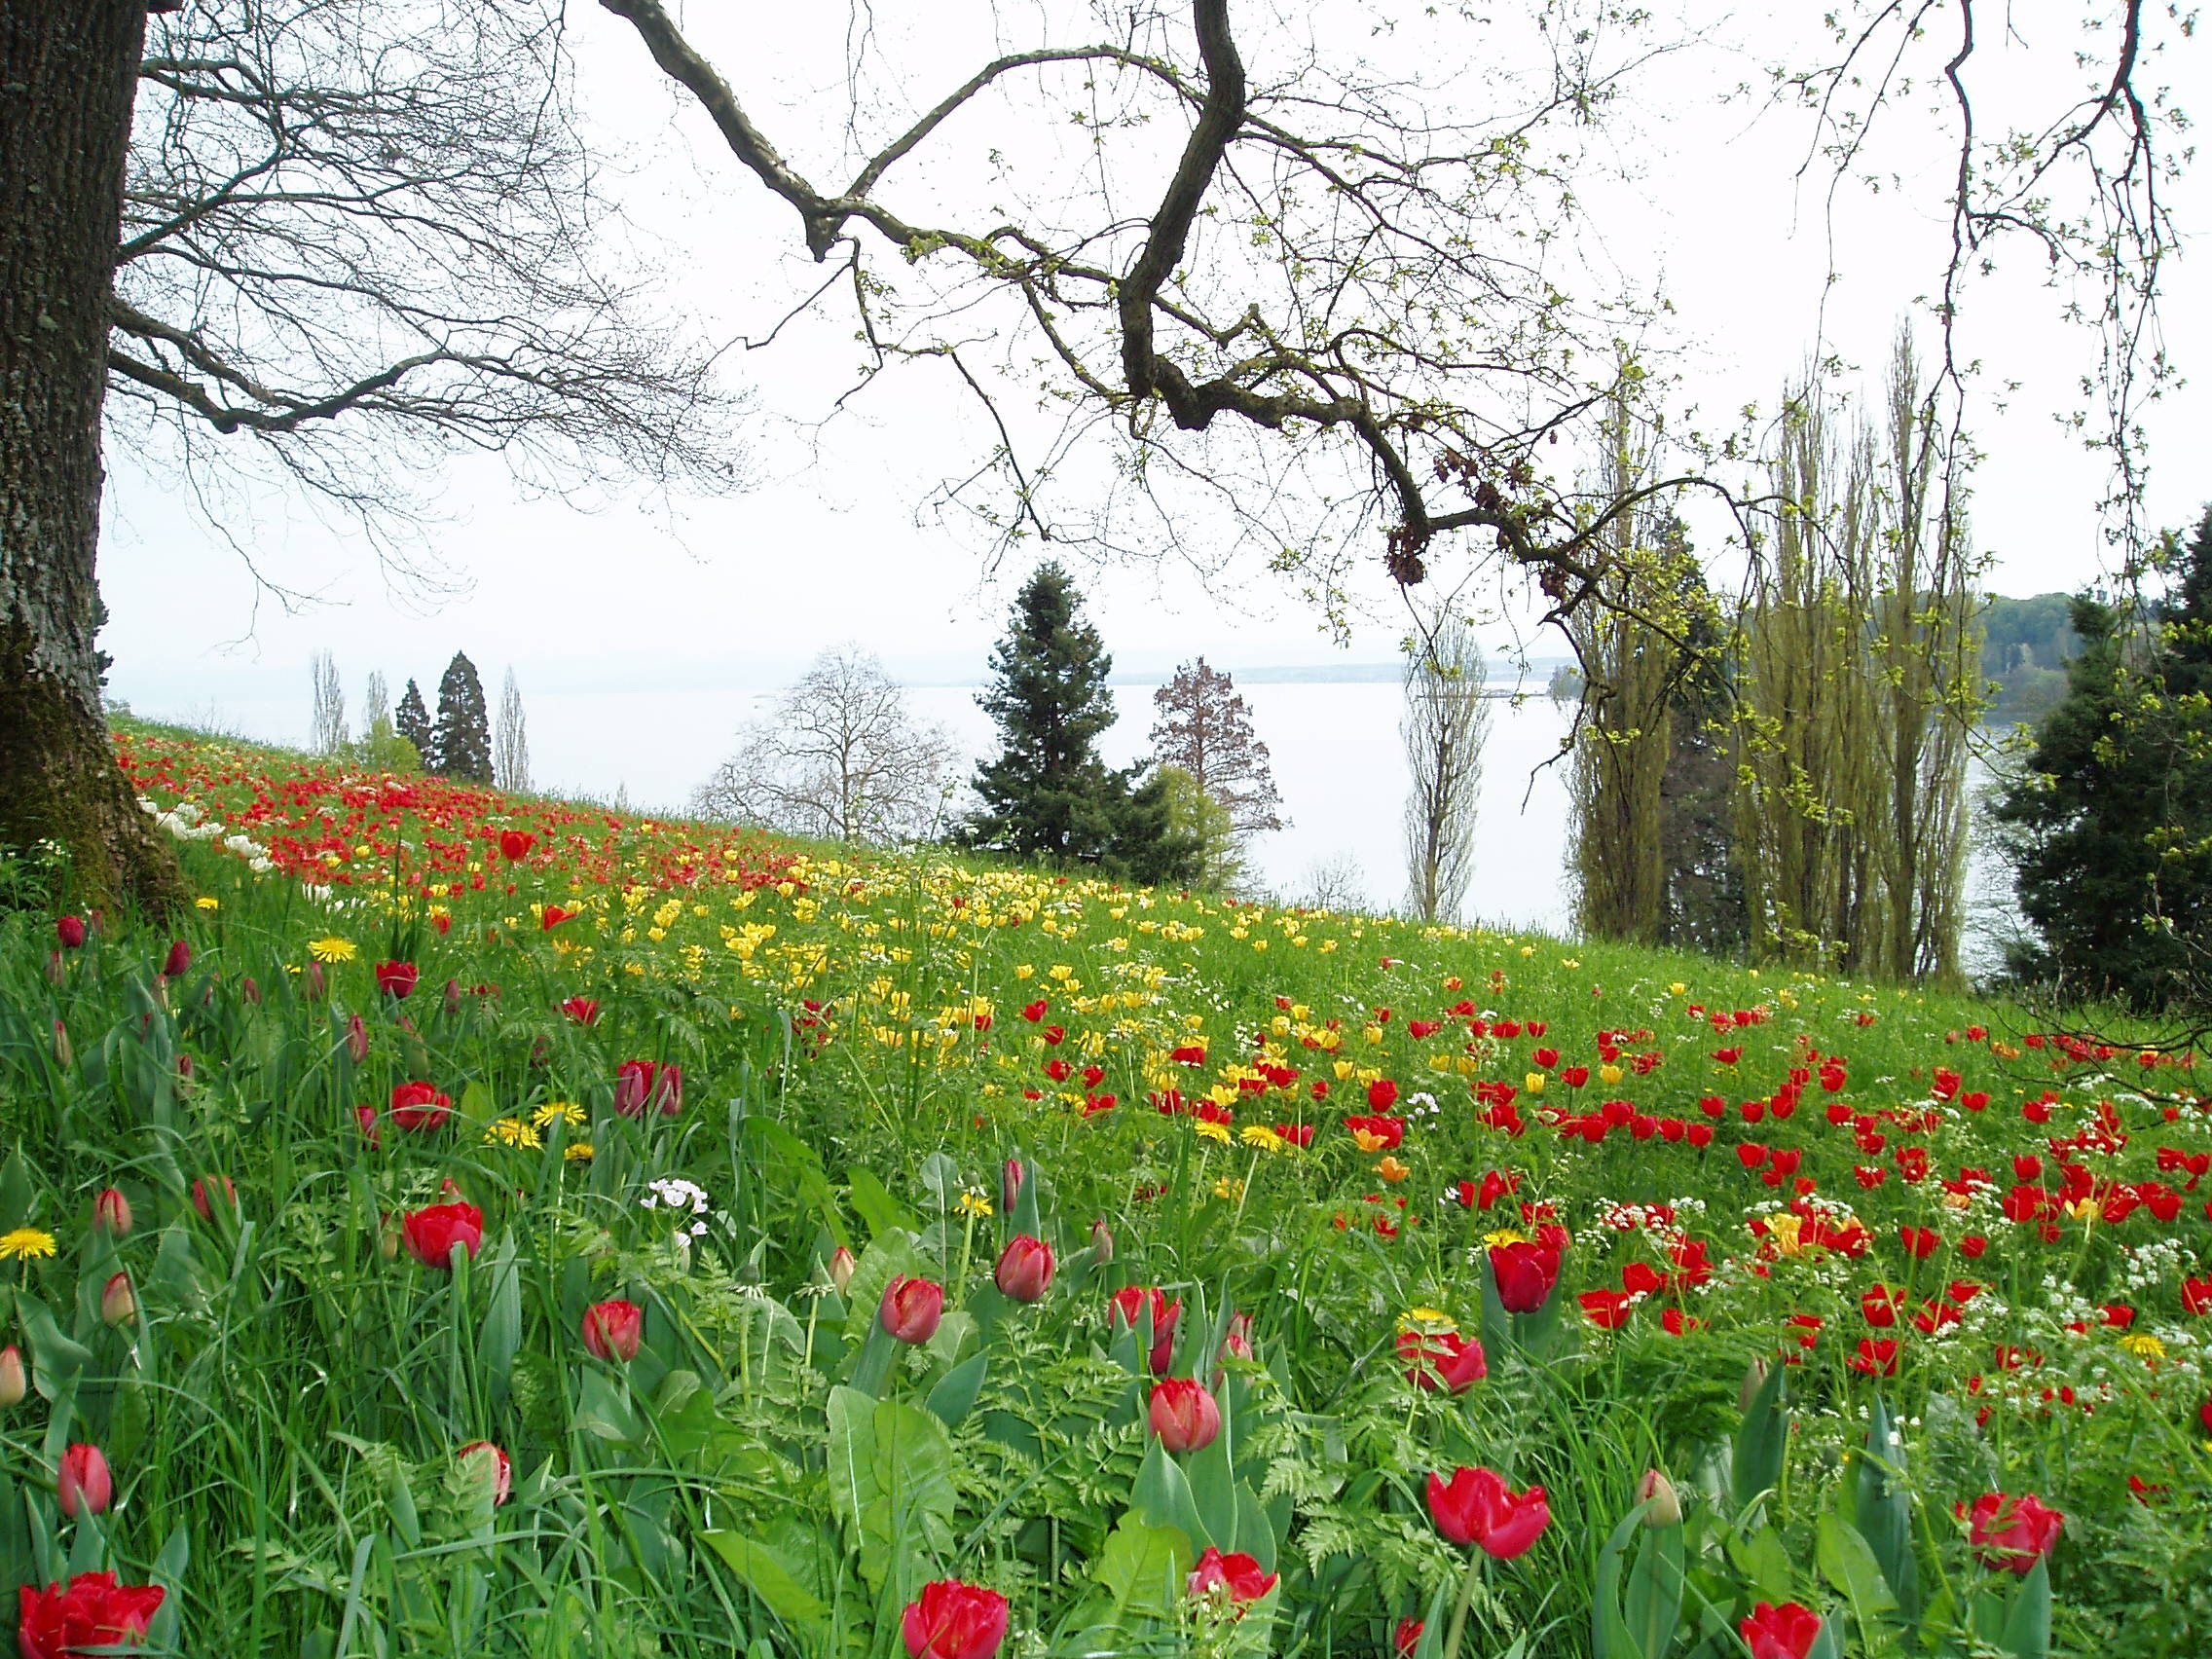
plant, field, meadow, prairie, flower, spring, botany, garden, flora, wildflower, flowers, tulips, woodland, flowering plant, land plant